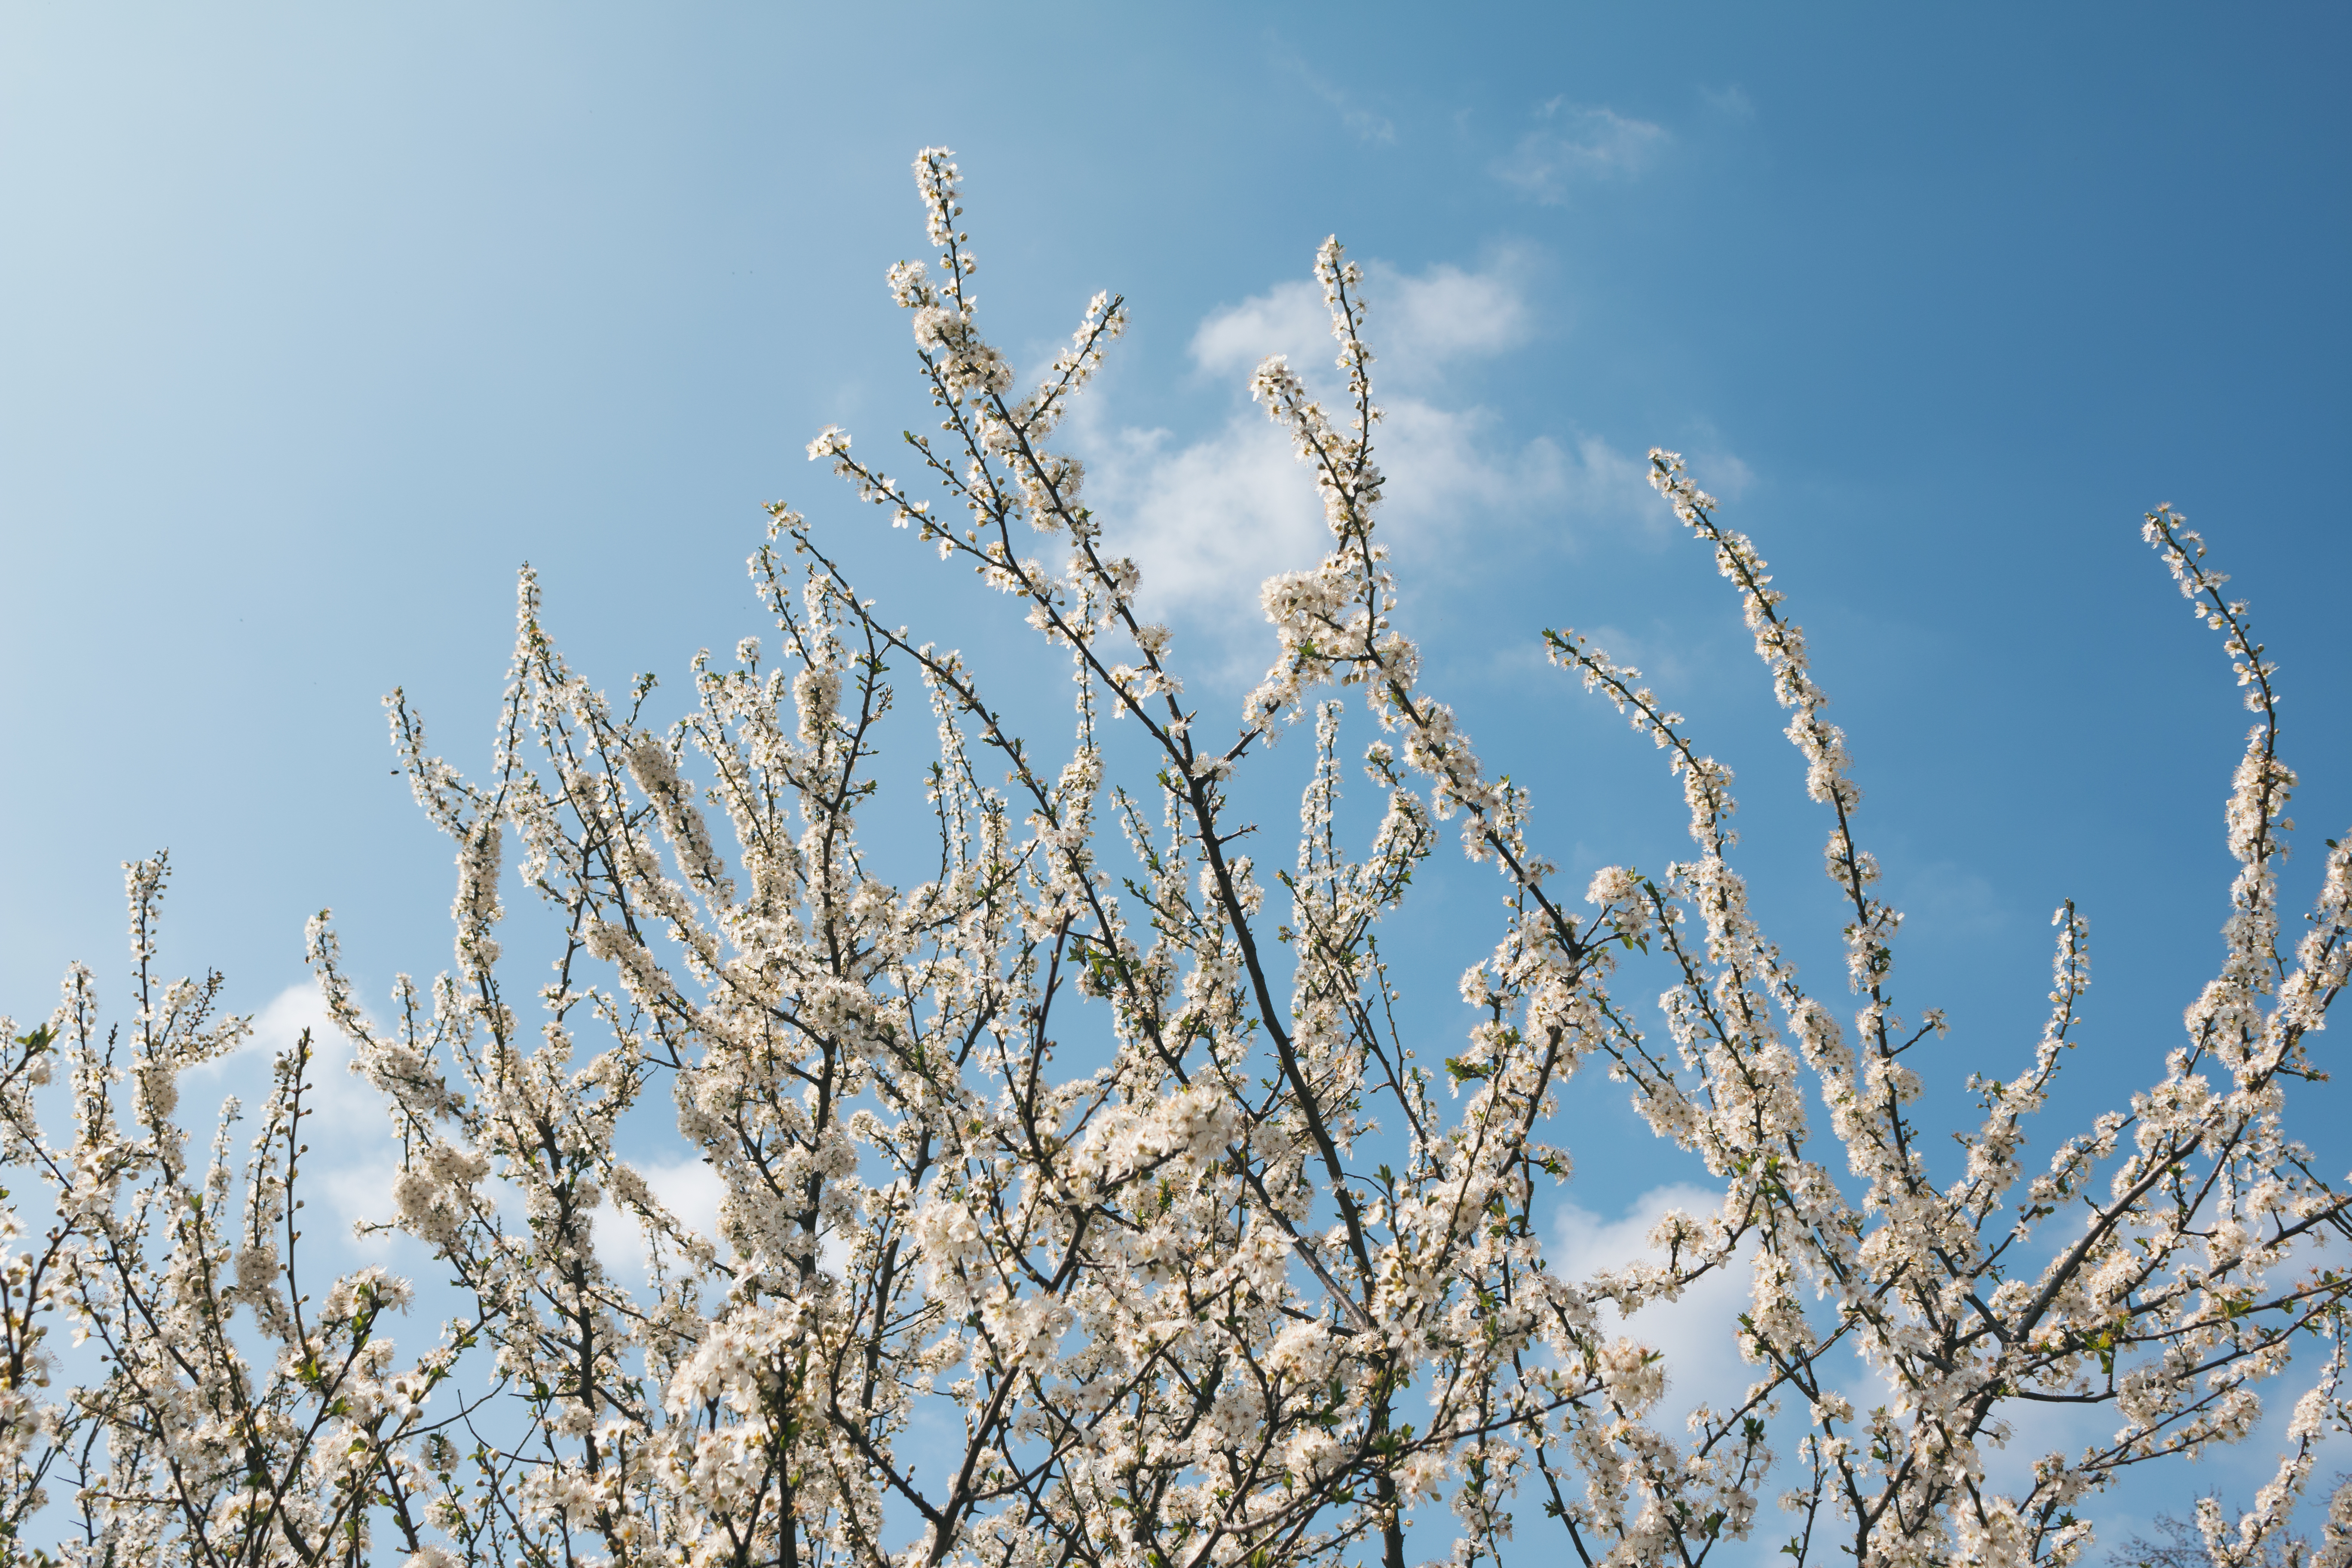
tree, water, nature, grass, branch, blossom, snow, winter, plant, sky, sunlight, leaf, flower, frost, ice, spring, flora, season, twig, blue sky, flowers, clouds, branches, blossoms, springtime, freezing, grass family